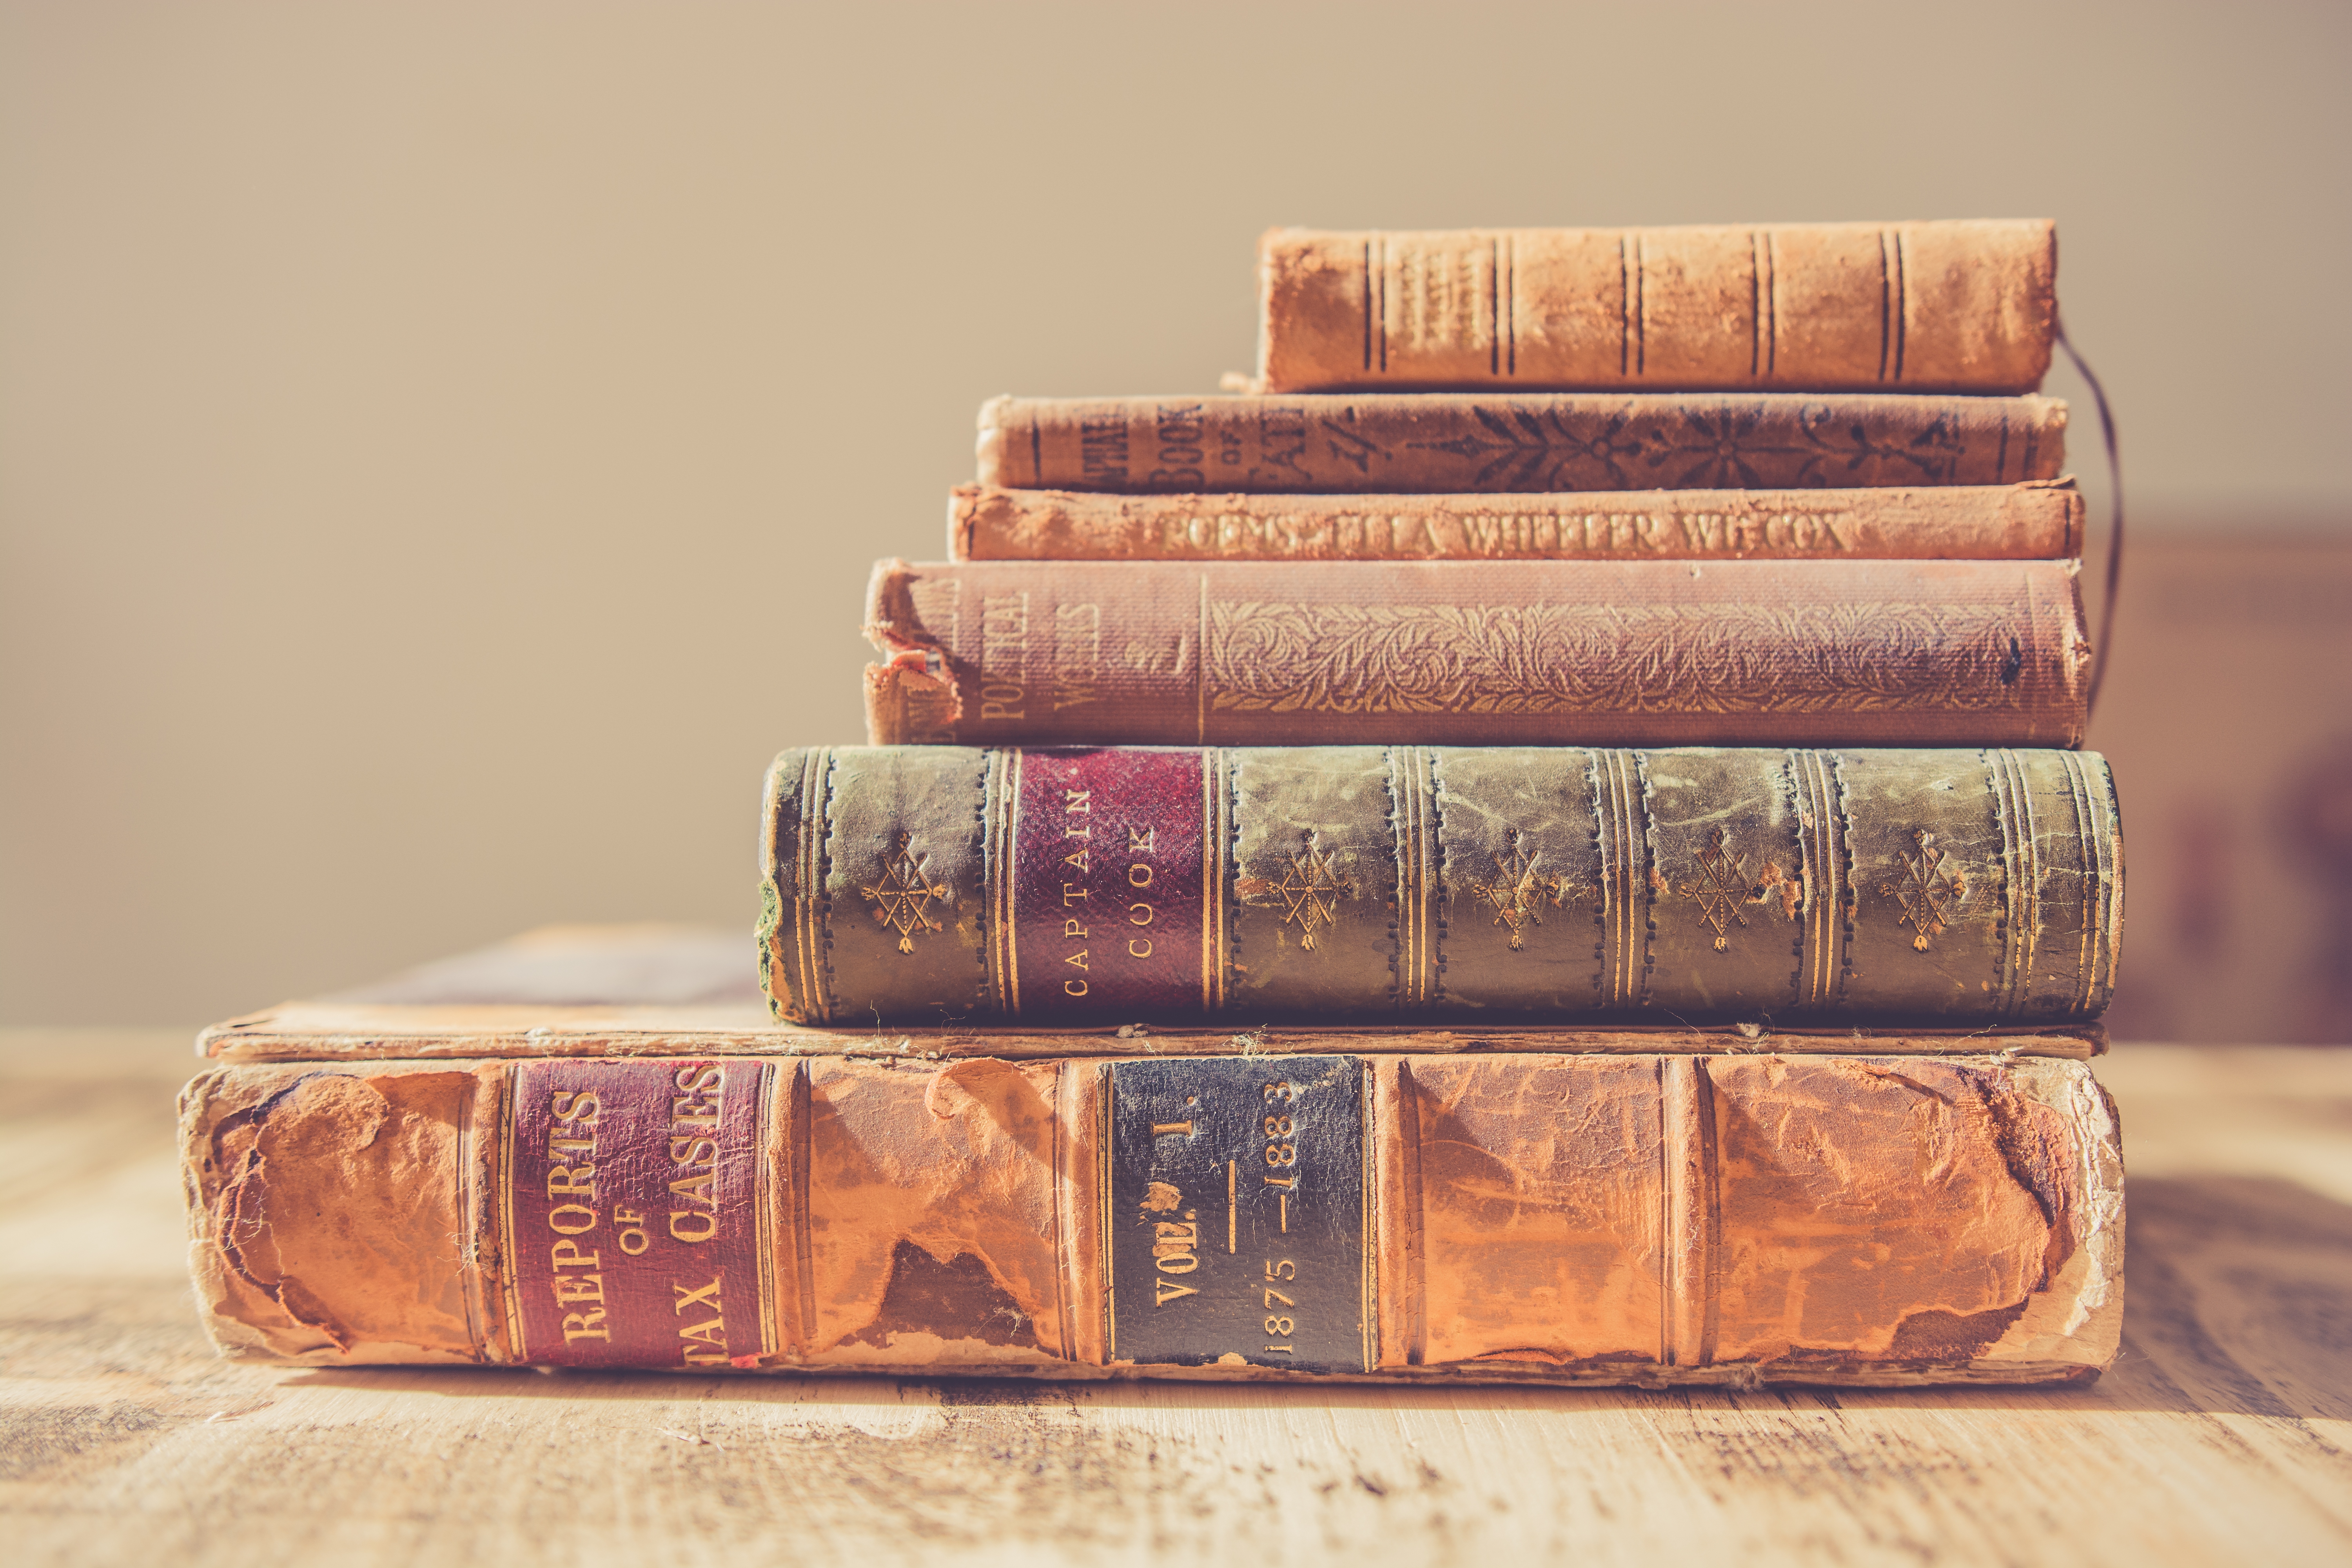
book